Sky position (RA, Dec in degrees): 130.706, 2.201
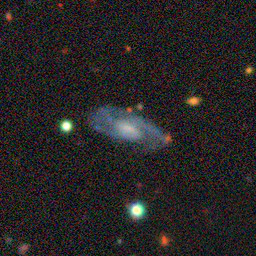
Galaxy morphology: Unbarred Loose Spiral Galaxies